Douglas Engelbart

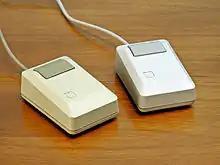
Two Apple Macintosh Plus mice, 1986

Engelbart applied for a patent in 1967 and received it in 1970, for the wooden shell with two metal wheels (computer mouse – ), which he had developed with Bill English, his lead engineer, sometime before 1965. In the patent application it is described as an "X-Y position indicator for a display system". Engelbart later revealed that it was nicknamed the "mouse" because the tail came out the end. His group also called the on-screen cursor a "bug", but this term was not widely adopted. Engelbart's original cursor was displayed as an arrow pointing upward, but was slanted to the left upon its deployment in the XEROX PARC machine to better distinguish between on-screen text and the cursor in the machine's low-resolution interface. The now-familiar cursor arrow is characterized by a vertical left side and a 45-degree angle on the right.